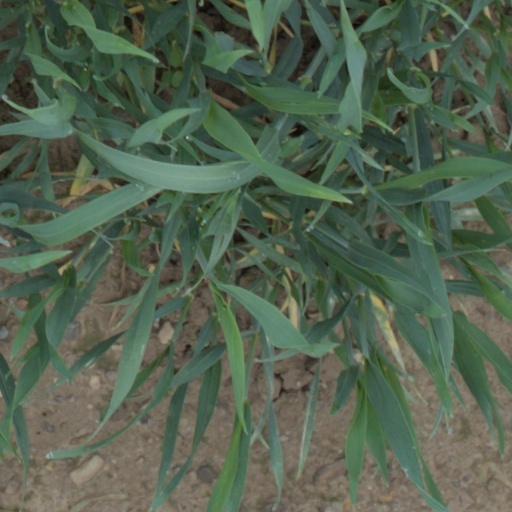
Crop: wheat